Siemens-Schuckert

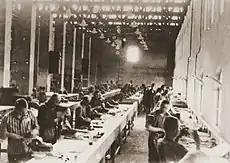
Prisoners producing aircraft parts in the Siemens-Schuckert factory at Bobrek.

Bramo engineers had also started developing axial-flow jet engines in 1938. They were awarded a development contract to continue work on two designs, which would later become the 109-002 and 109-003 when the RLM officially started supporting jet development. The -002 used an advanced contra-rotating compressor for added efficiency, while the -003 used a simpler compressor/stator system similar to those in use in modern designs. The -002 proved to be too complex and work on it soon ended, but the -003 showed definite promise and eventually became the BMW 003.